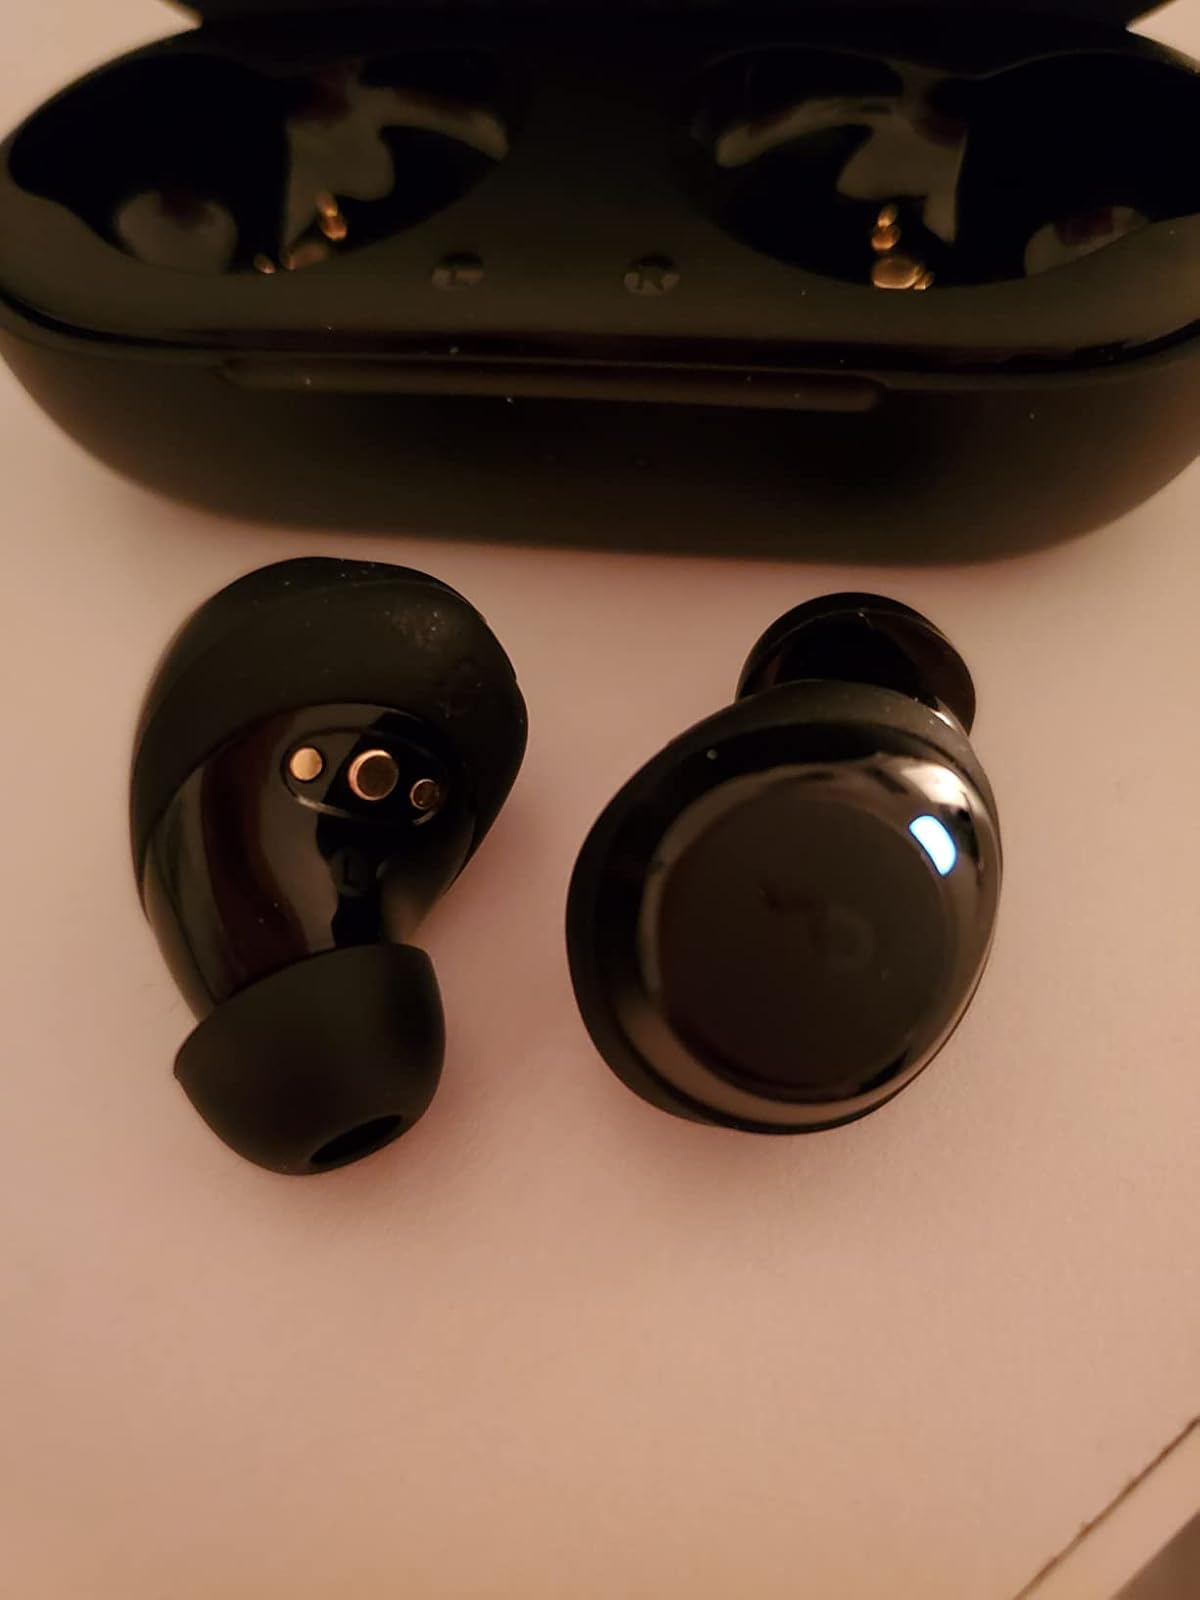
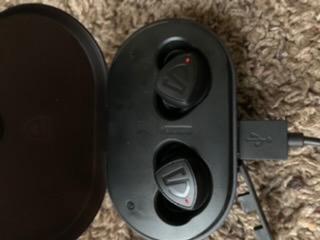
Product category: earbuds
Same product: no